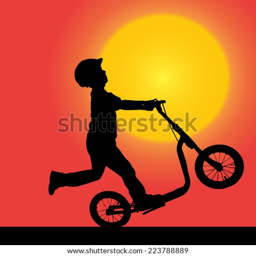
vector silhouette of a small boy at sunset .